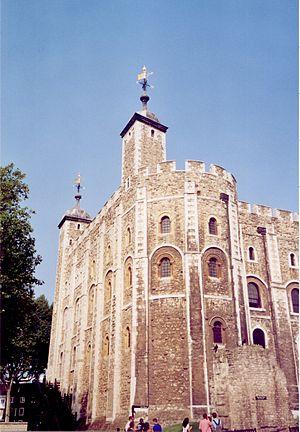
Geoffrey (II) de Mandeville, 1ᵉʳ comte d'Essex, constable de la Tour de Londres, shérif de la Cité de Londres, du Middlesex, d'Essex et du Hertfordshire, fut un important baron anglo-normand, l'un des principaux acteurs de la guerre civile connue sous le nom d'Anarchie anglaise, qui opposa le roi Étienne d'Angleterre à Mathilde l'Emperesse pour la couronne d'Angleterre.
Rainulf, surnommé Rainulf Flambard et parfois Ranulf Passiflamme, évêque de Durham, fut un influent et puissant ministre du gouvernement du roi d'Angleterre Guillaume le Roux, et un personnage controversé.
La famille de Mandeville, qui tient son nom du village de Manneville, est une famille d'importance mineure du duché de Normandie qui devient une importante famille du baronnage anglo-normand après la conquête normande de l'Angleterre. Plusieurs de ses membres furent gardiens de la Tour de Londres et comtes d'Essex. La lignée principale s'éteint en 1191, et le patrimoine passe à Geoffrey FitzPeter, par sa femme Béatrice.